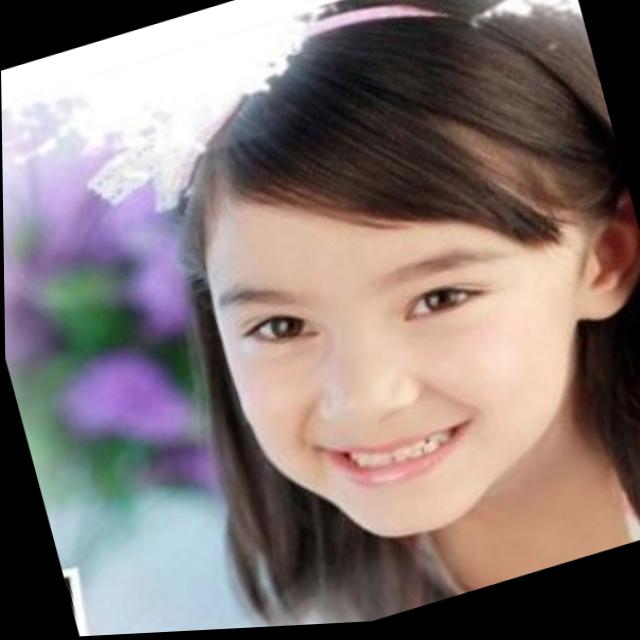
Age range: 0-12